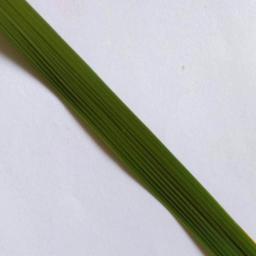
Label: Rice___Healthy